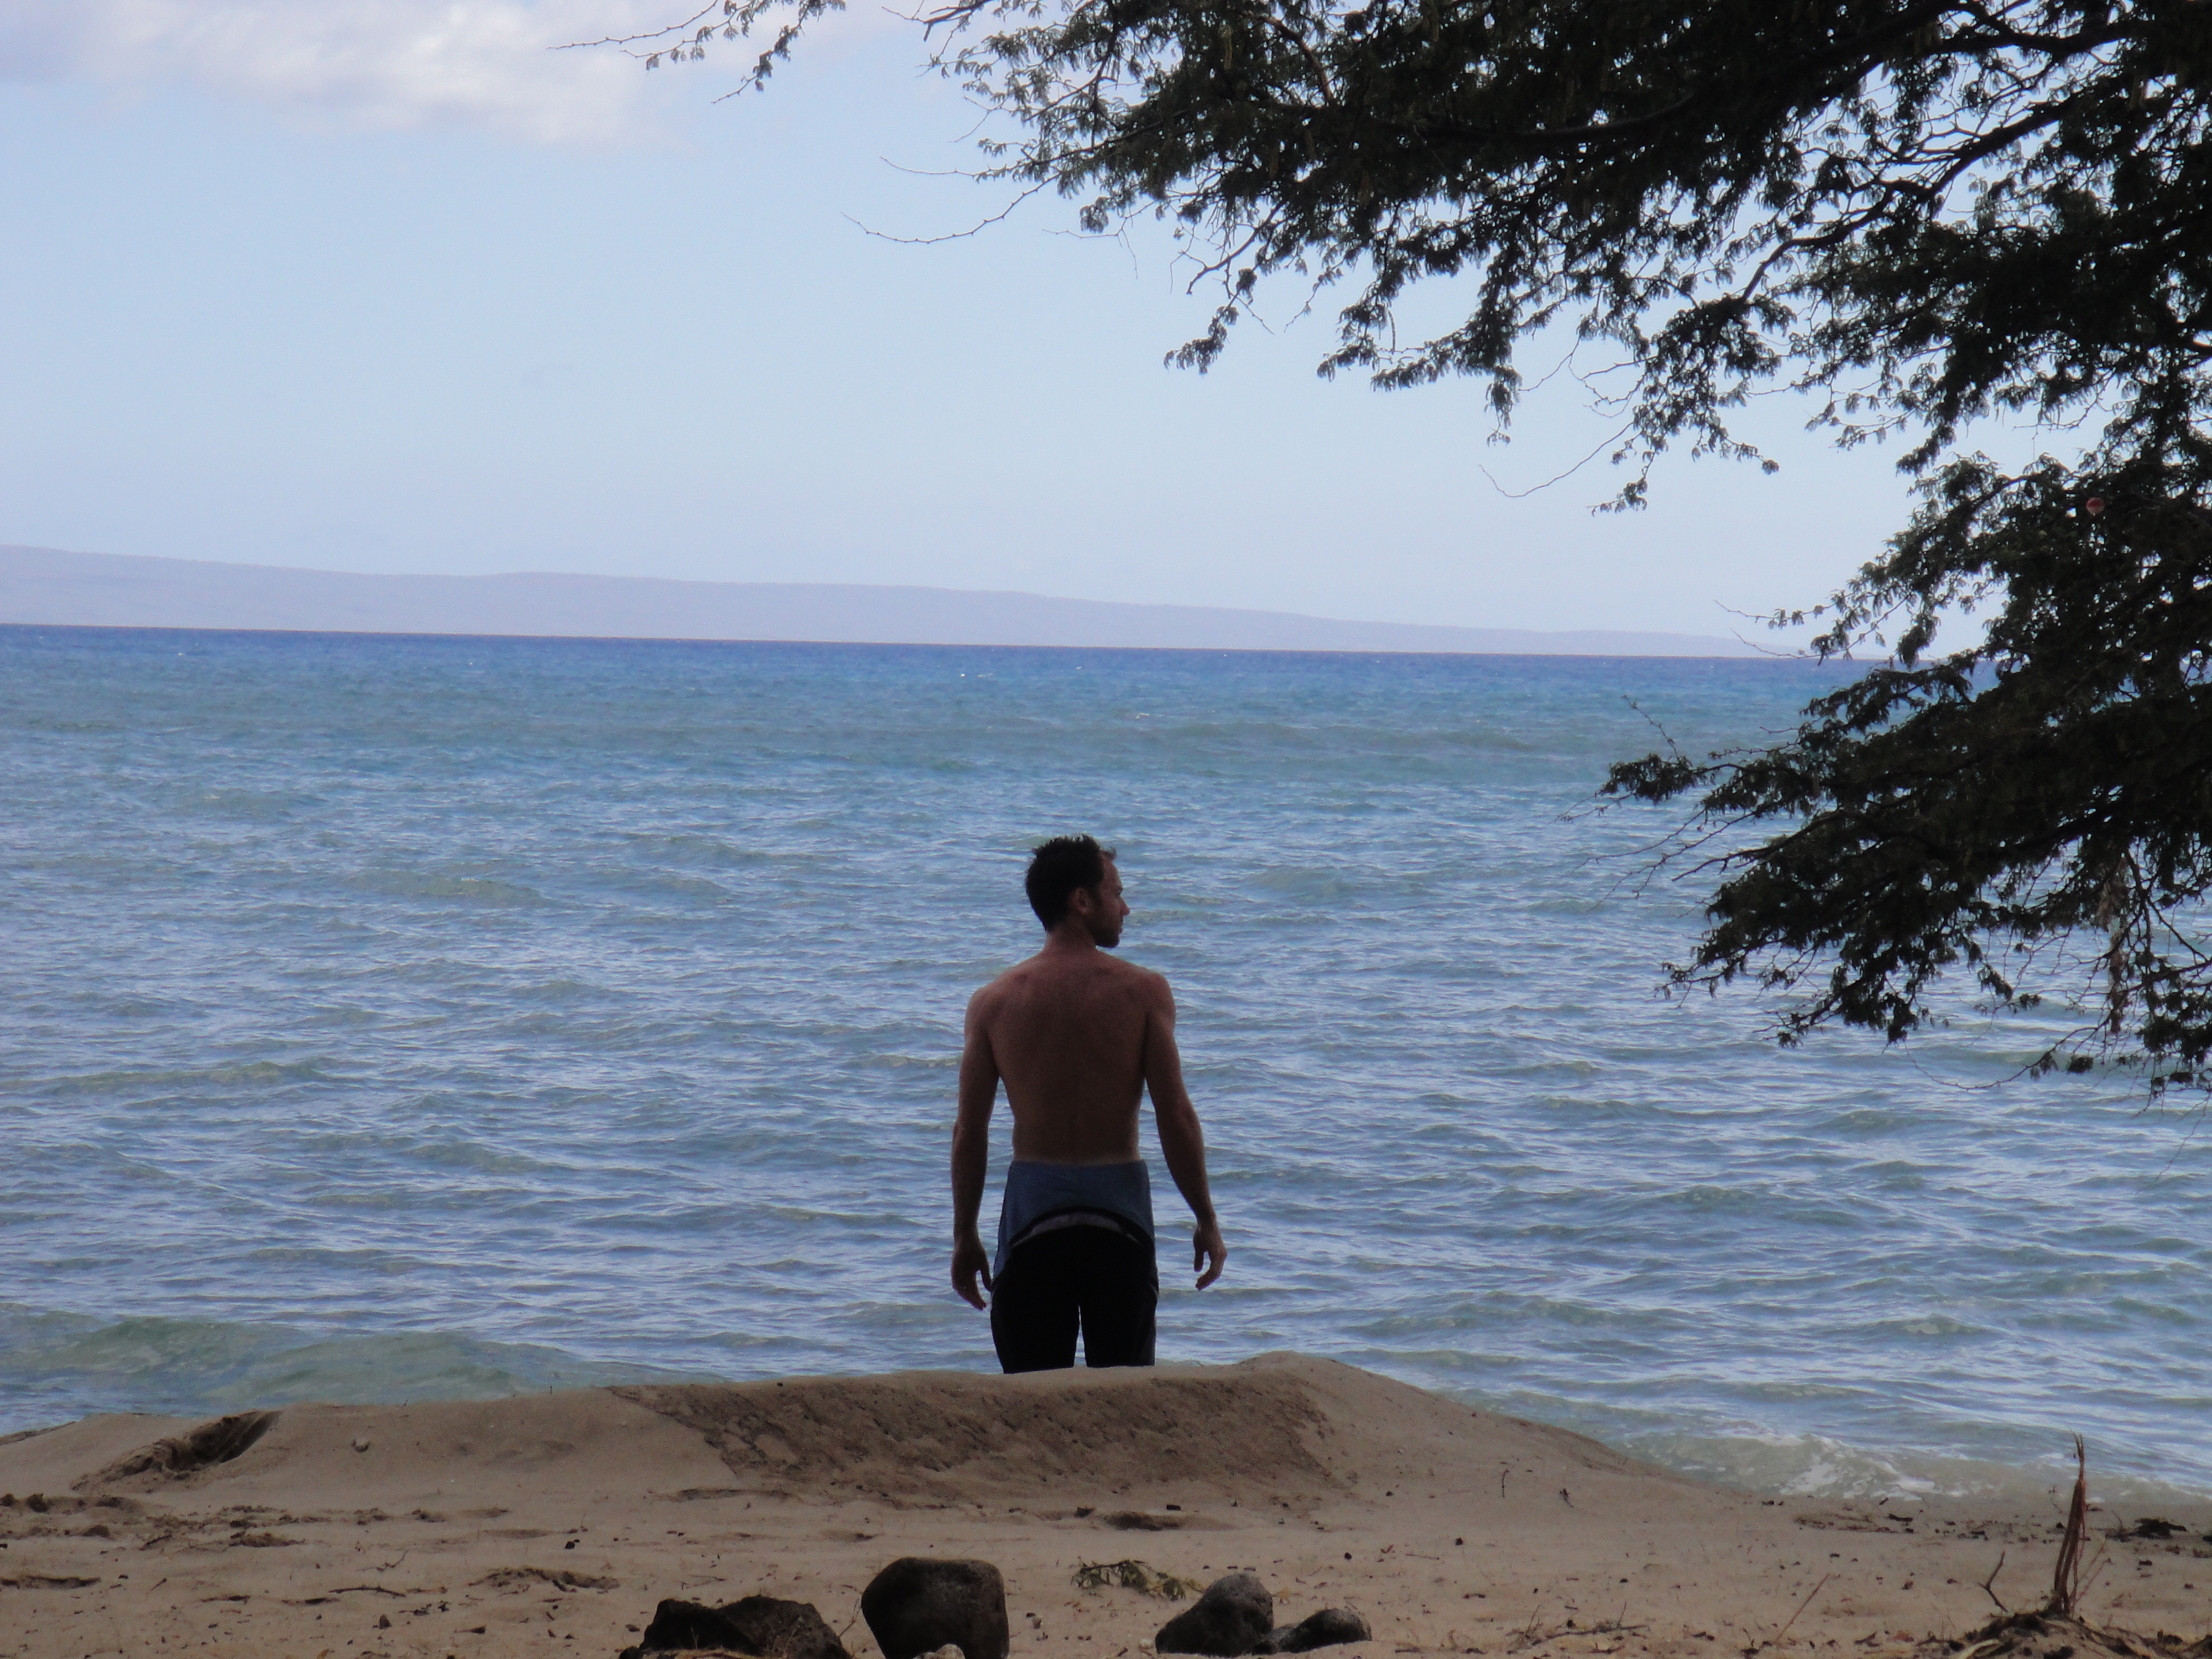
beach, sea, coast, sand, ocean, shore, wave, vacation, bay, body of water